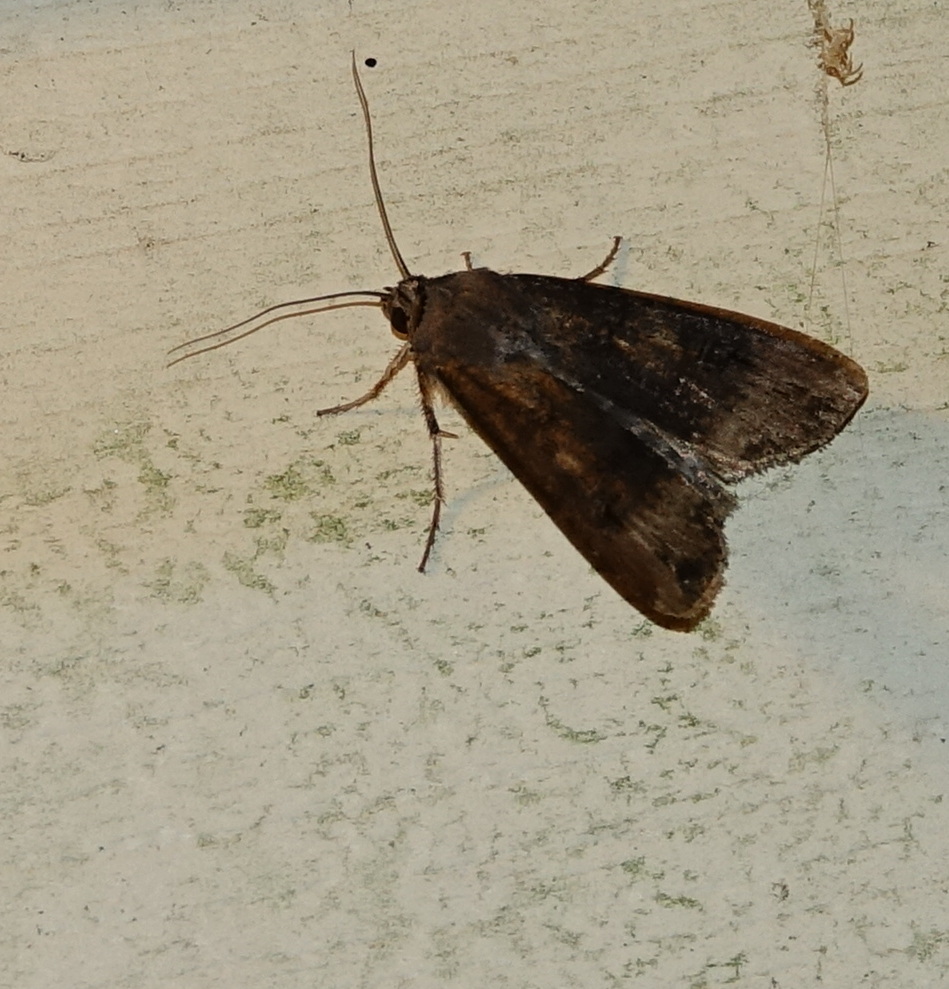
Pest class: cutworms